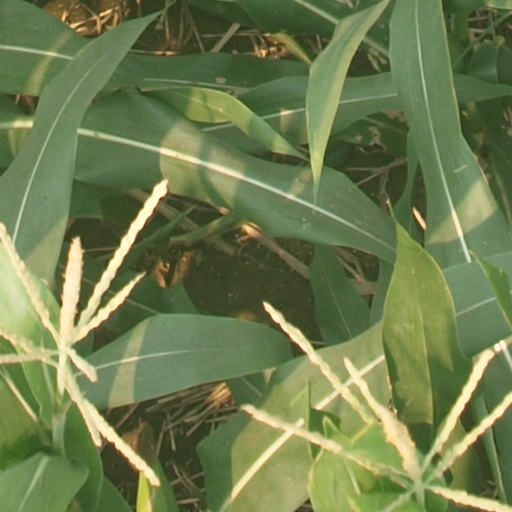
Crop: maize; corn